Hugo: Quest for the Sunstones

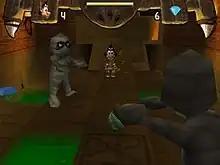
Gameplay on the PlayStation

"Hugo: Quest for the Sunstones" is a 3D platform game similar to "Crash Bandicoot", with diamonds replacing the collectible apples from "Crash". The player character can attack enemies by either jumping on them or hitting them with a whip Indiana Jones-style. There are also first-person perspective sliding sections.